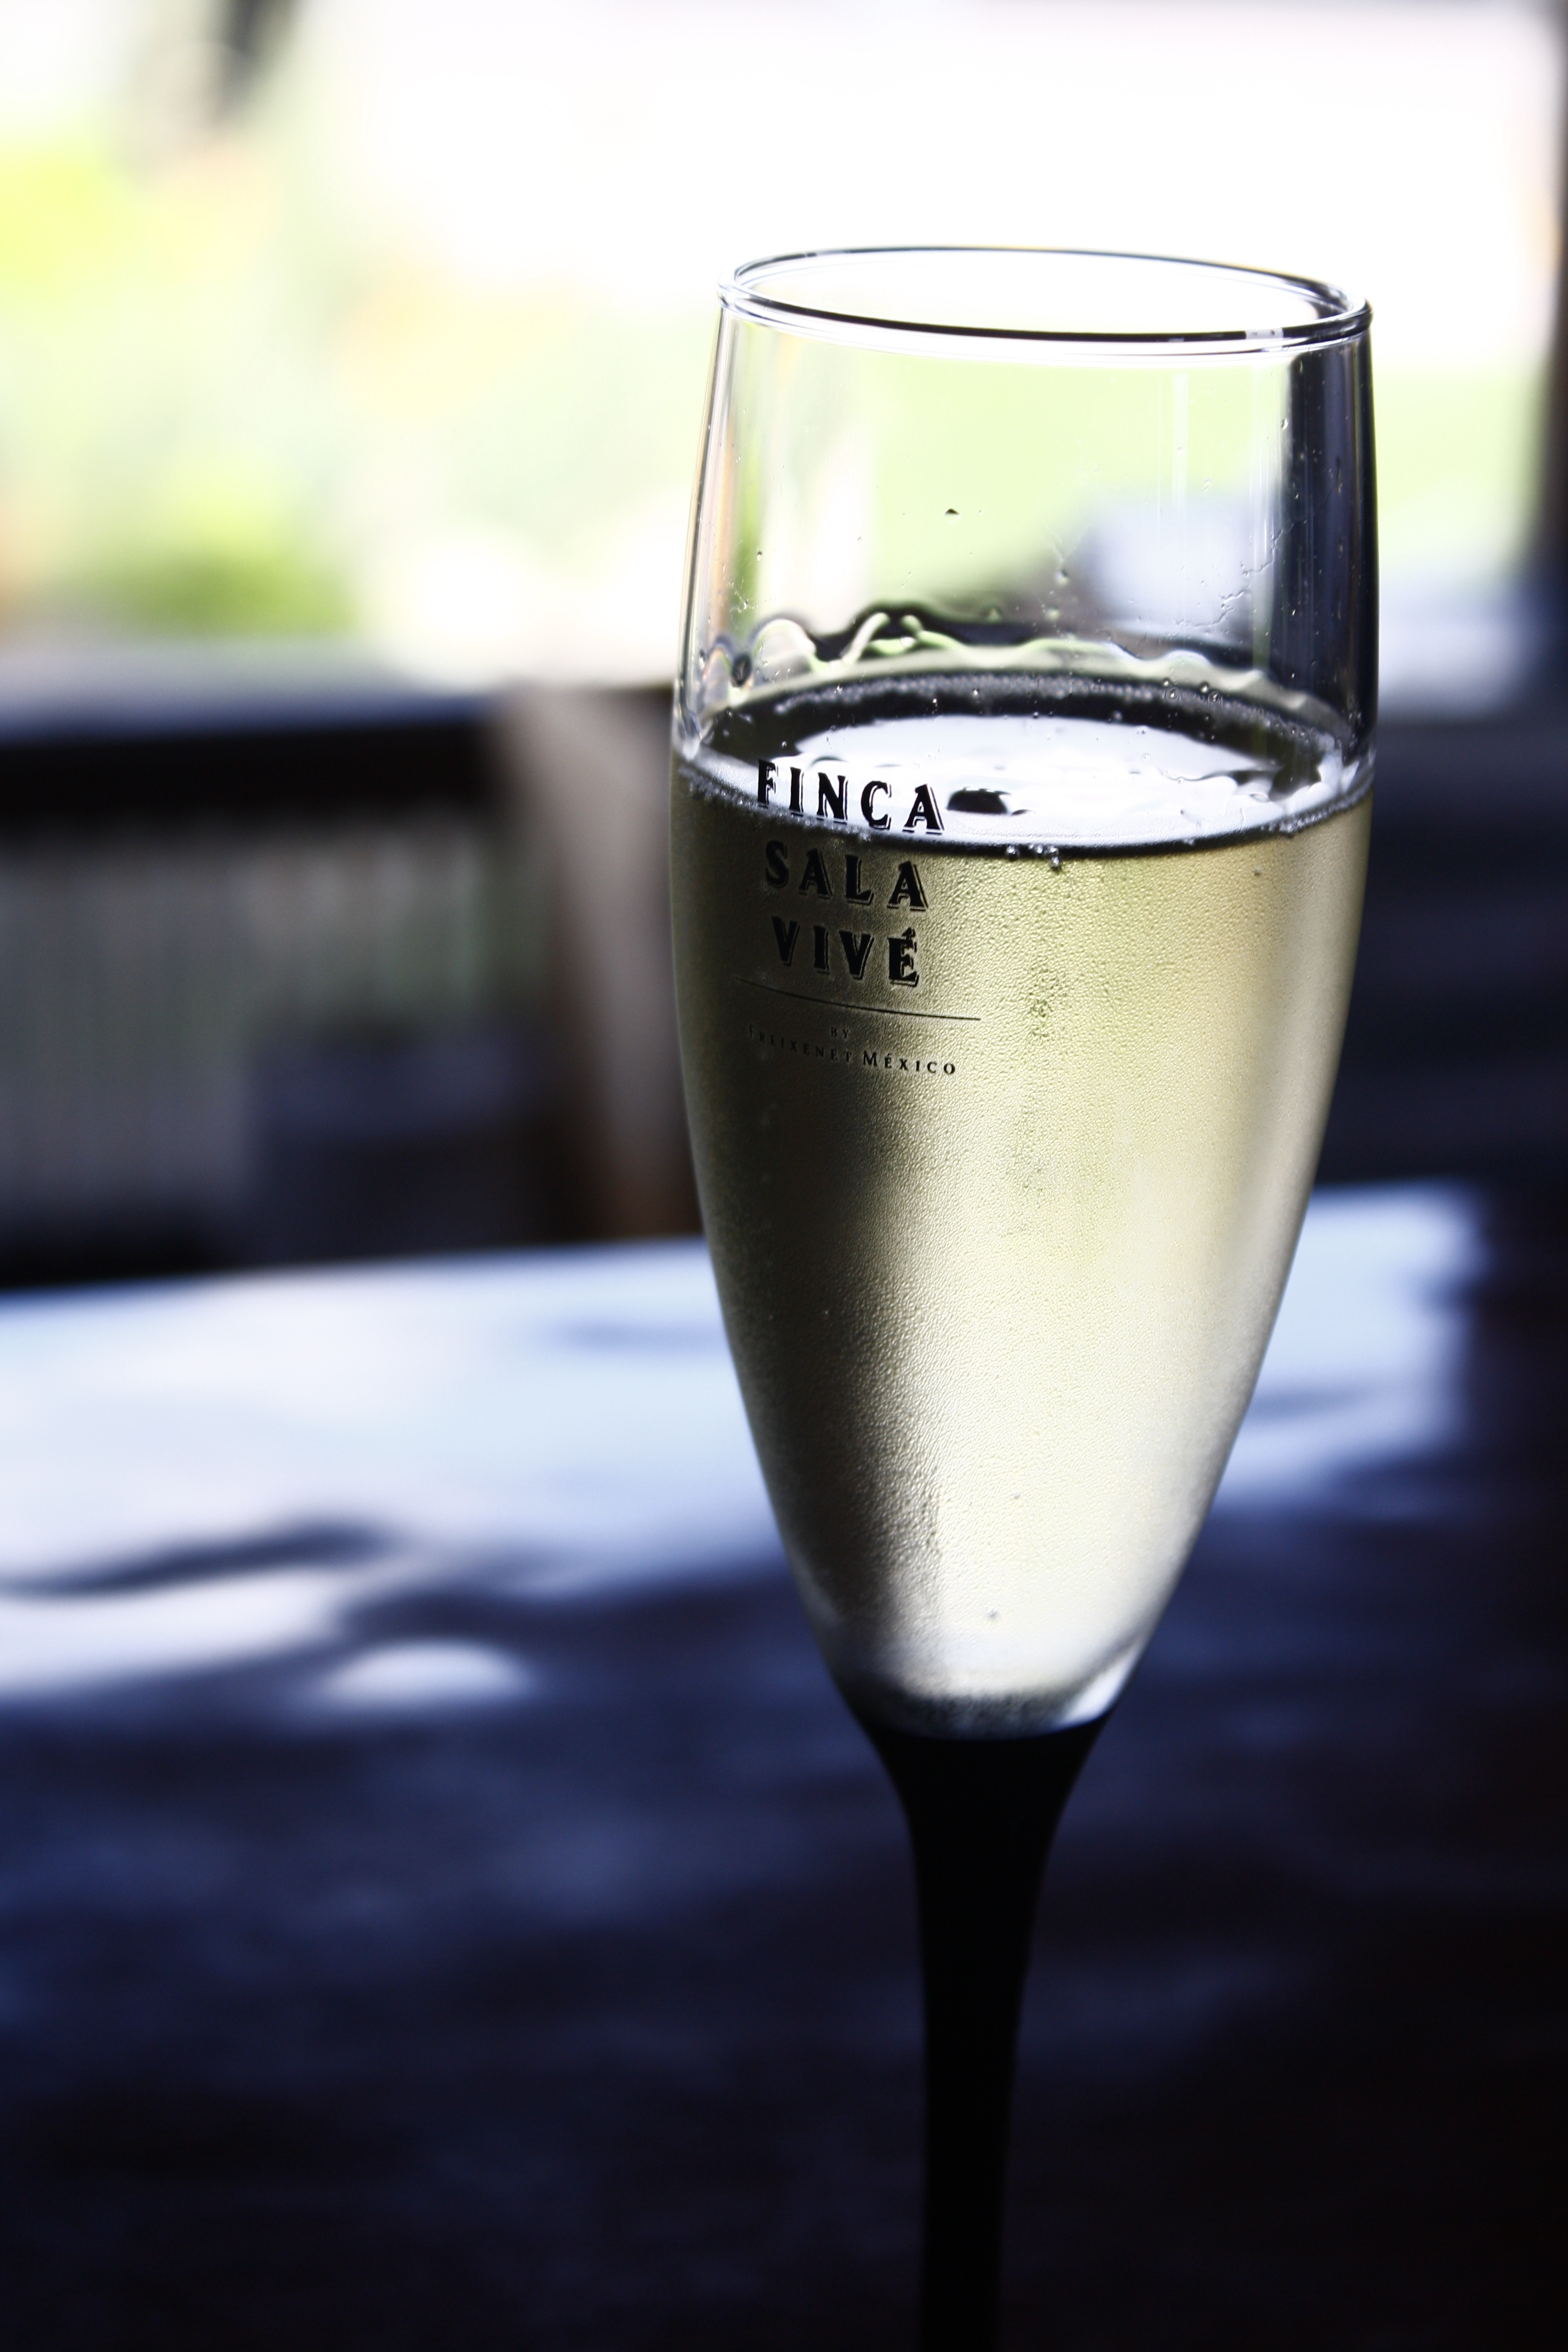
wine, glass, cup, drink, beer, cocktail, transparent, champagne, alcoholic beverage, cava, compact car, beer cocktail, champagne stemware, champagne cocktail